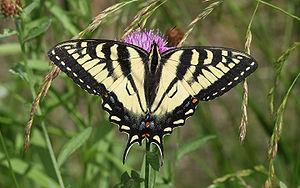
Le Papillon tigré du Canada est une espèce d'insectes lépidoptères qui appartient à la famille des Papilionidae, à la sous-famille des Papilioninae et au genre Papilio.